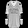
Label: Pullover